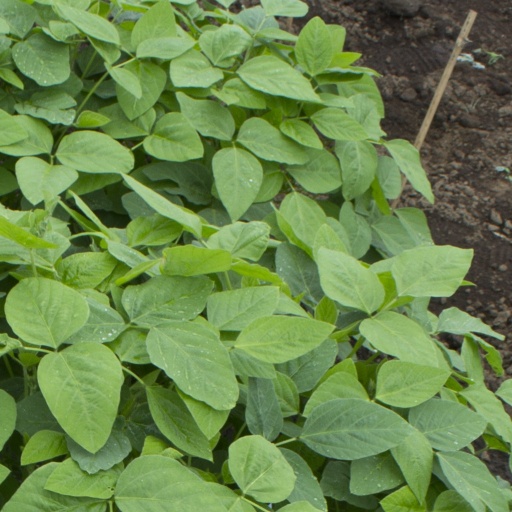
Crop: soybean